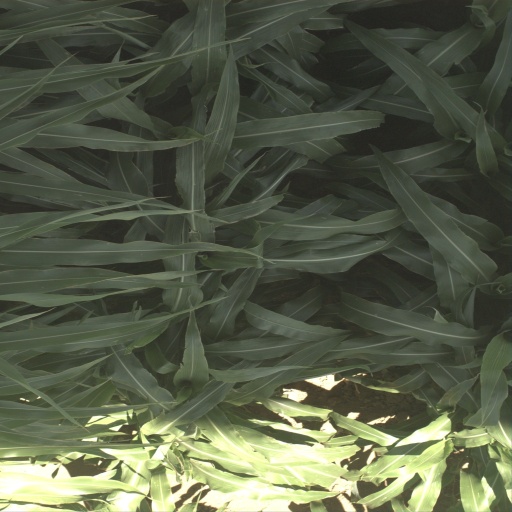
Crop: sorghum